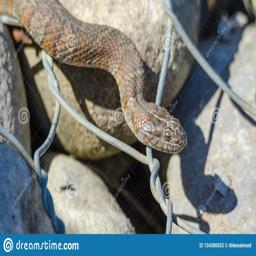
Animal: snakes